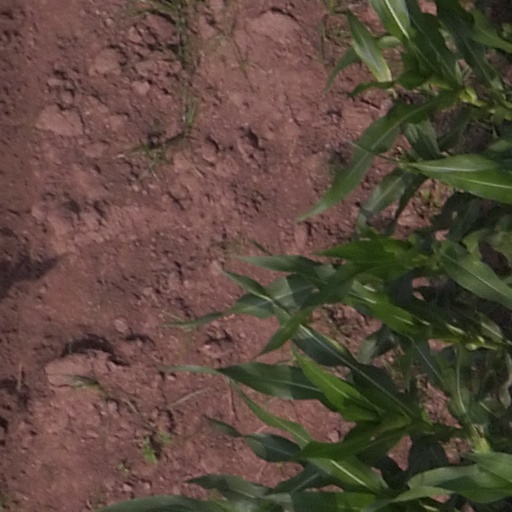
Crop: maize; corn